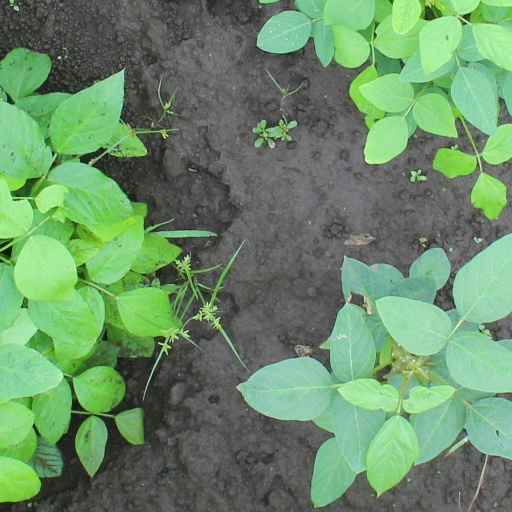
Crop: soybean